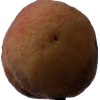
Label: peach